Otmar Kunz

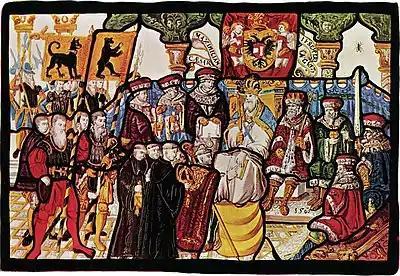
Emperor Maximilian II bestows the imperial regalia on Otmar Kunz

Otmar Kunz (born c. 1530 in Wil; died 27 January 1577 in Wil) was abbot of the Abbey of Saint Gall from 1564 until 1577.